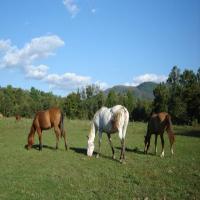
Weather: sun or clear